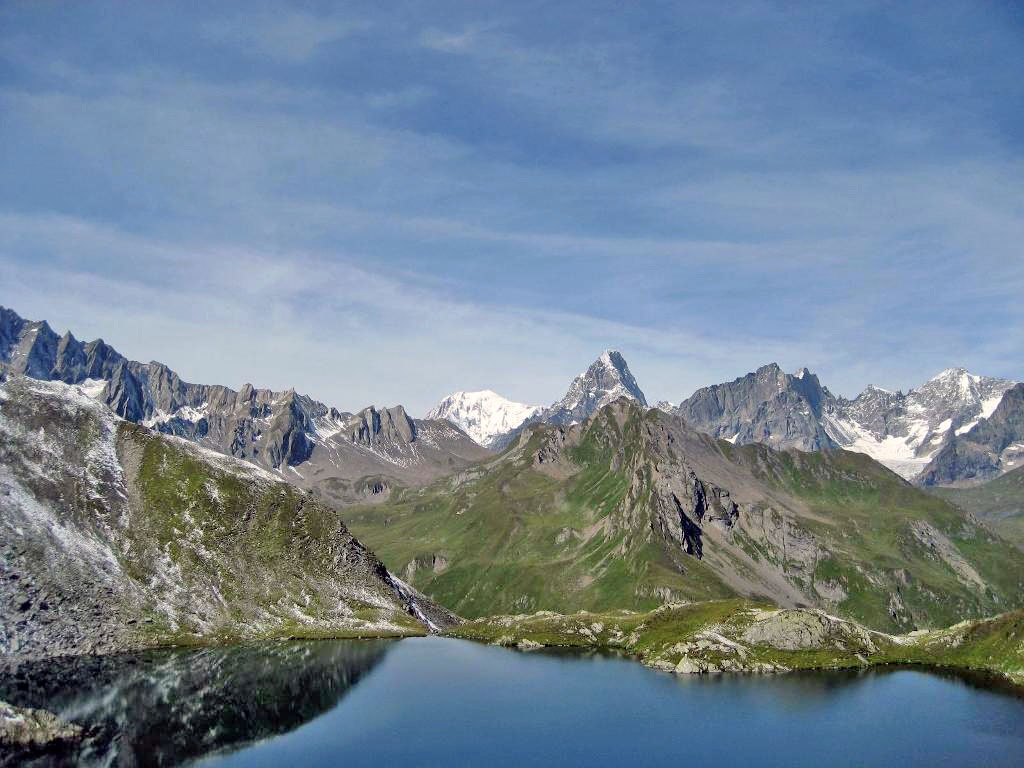
nature, wilderness, walking, mountain, sky, lake, view, valley, mountain range, fjord, ridge, alps, plateau, switzerland, fell, cirque, loch, moraine, landform, tarn, mountain pass, lake brienz, burgseeli, geographical feature, mountainous landforms, glacial landform